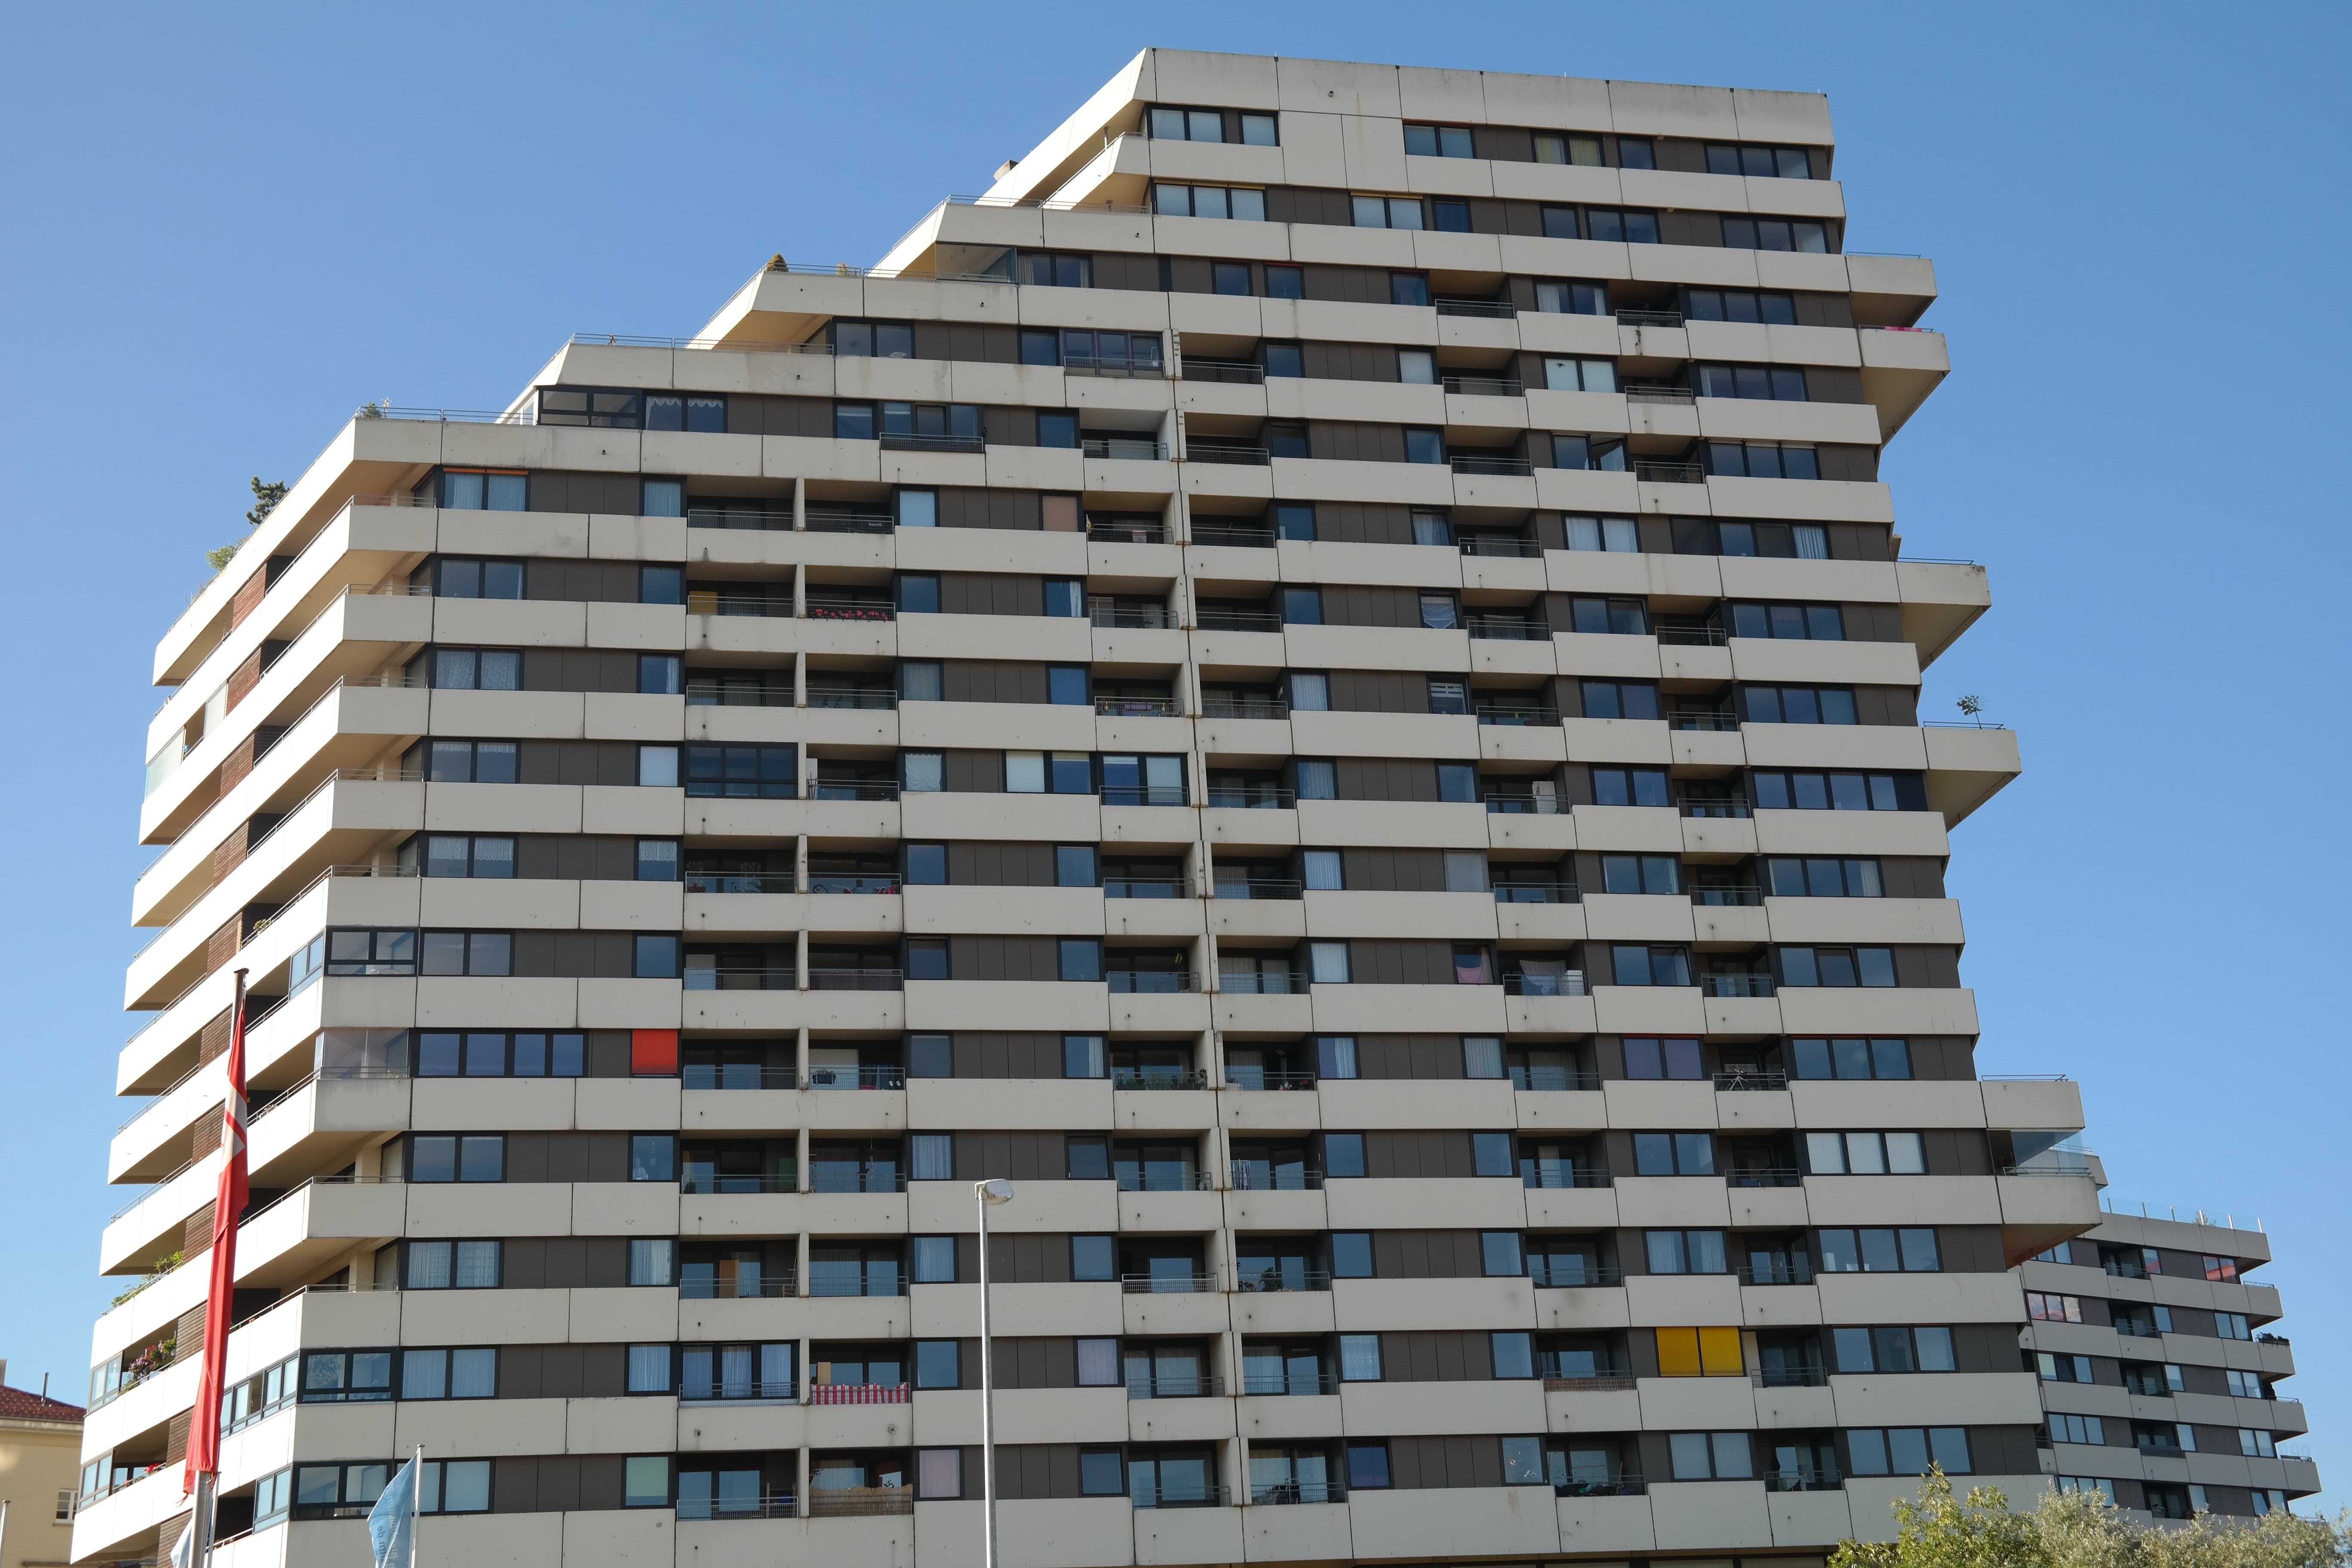
architecture, building, city, skyscraper, tower, facade, property, living room, apartment, tower block, apartments, commercial building, headquarters, rent, condominium, neighbourhood, real estate, new ulm, residential area, apartments for rent, brutalist architecture, mixed use, danube centre